Rubel Hossain

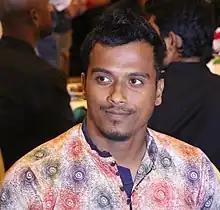
Rubel Hossain in 2018

Mohammad Rubel Hossain ( born 1 January 1990) is a Bangladeshi cricketer. Rubel made his international debut in January 2009 aged only 19. He has the highest bowling average of any pace bowler to have bowled at least 2,000 deliveries in Test cricket. He is a quick bowler with a slingy action similar to Lasith Malinga's. Hossain announced his retirement from Test cricket on 19 September 2022.